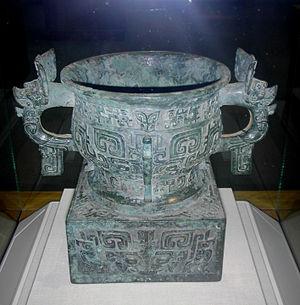
La dynastie Zhou est selon l'historiographie traditionnelle la troisième dynastie chinoise. Dirigée par des rois appartenant au clan Jī, elle prend le pouvoir au XIᵉ siècle av. J.-C., faisant suite à la dynastie Shang, et reste en place jusqu'en 256 av. J.-C., date à laquelle s'achève le règne du dernier roi des Zhou. Elle s'éteint en 256 av. J.-C. puis son territoire est intégré au royaume de Qin en 249 av. J.-C.. Cette longévité fait de la dynastie Zhou la plus longue de toutes celles qui se sont succédé ou concurrencées durant l'Histoire de la Chine.